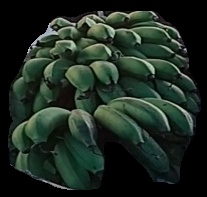
Variety: rasbale
Grade: grade2